Pictures from Italy

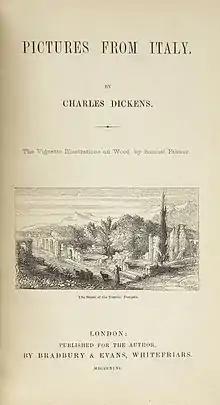
Title page, first edition of 1846

Pictures from Italy is a travelogue by Charles Dickens, written in 1846. The book reveals the concerns of its author as he presents, according to Kate Flint, the country "like a chaotic magic-lantern show, fascinated both by the spectacle it offers, and by himself as spectator".